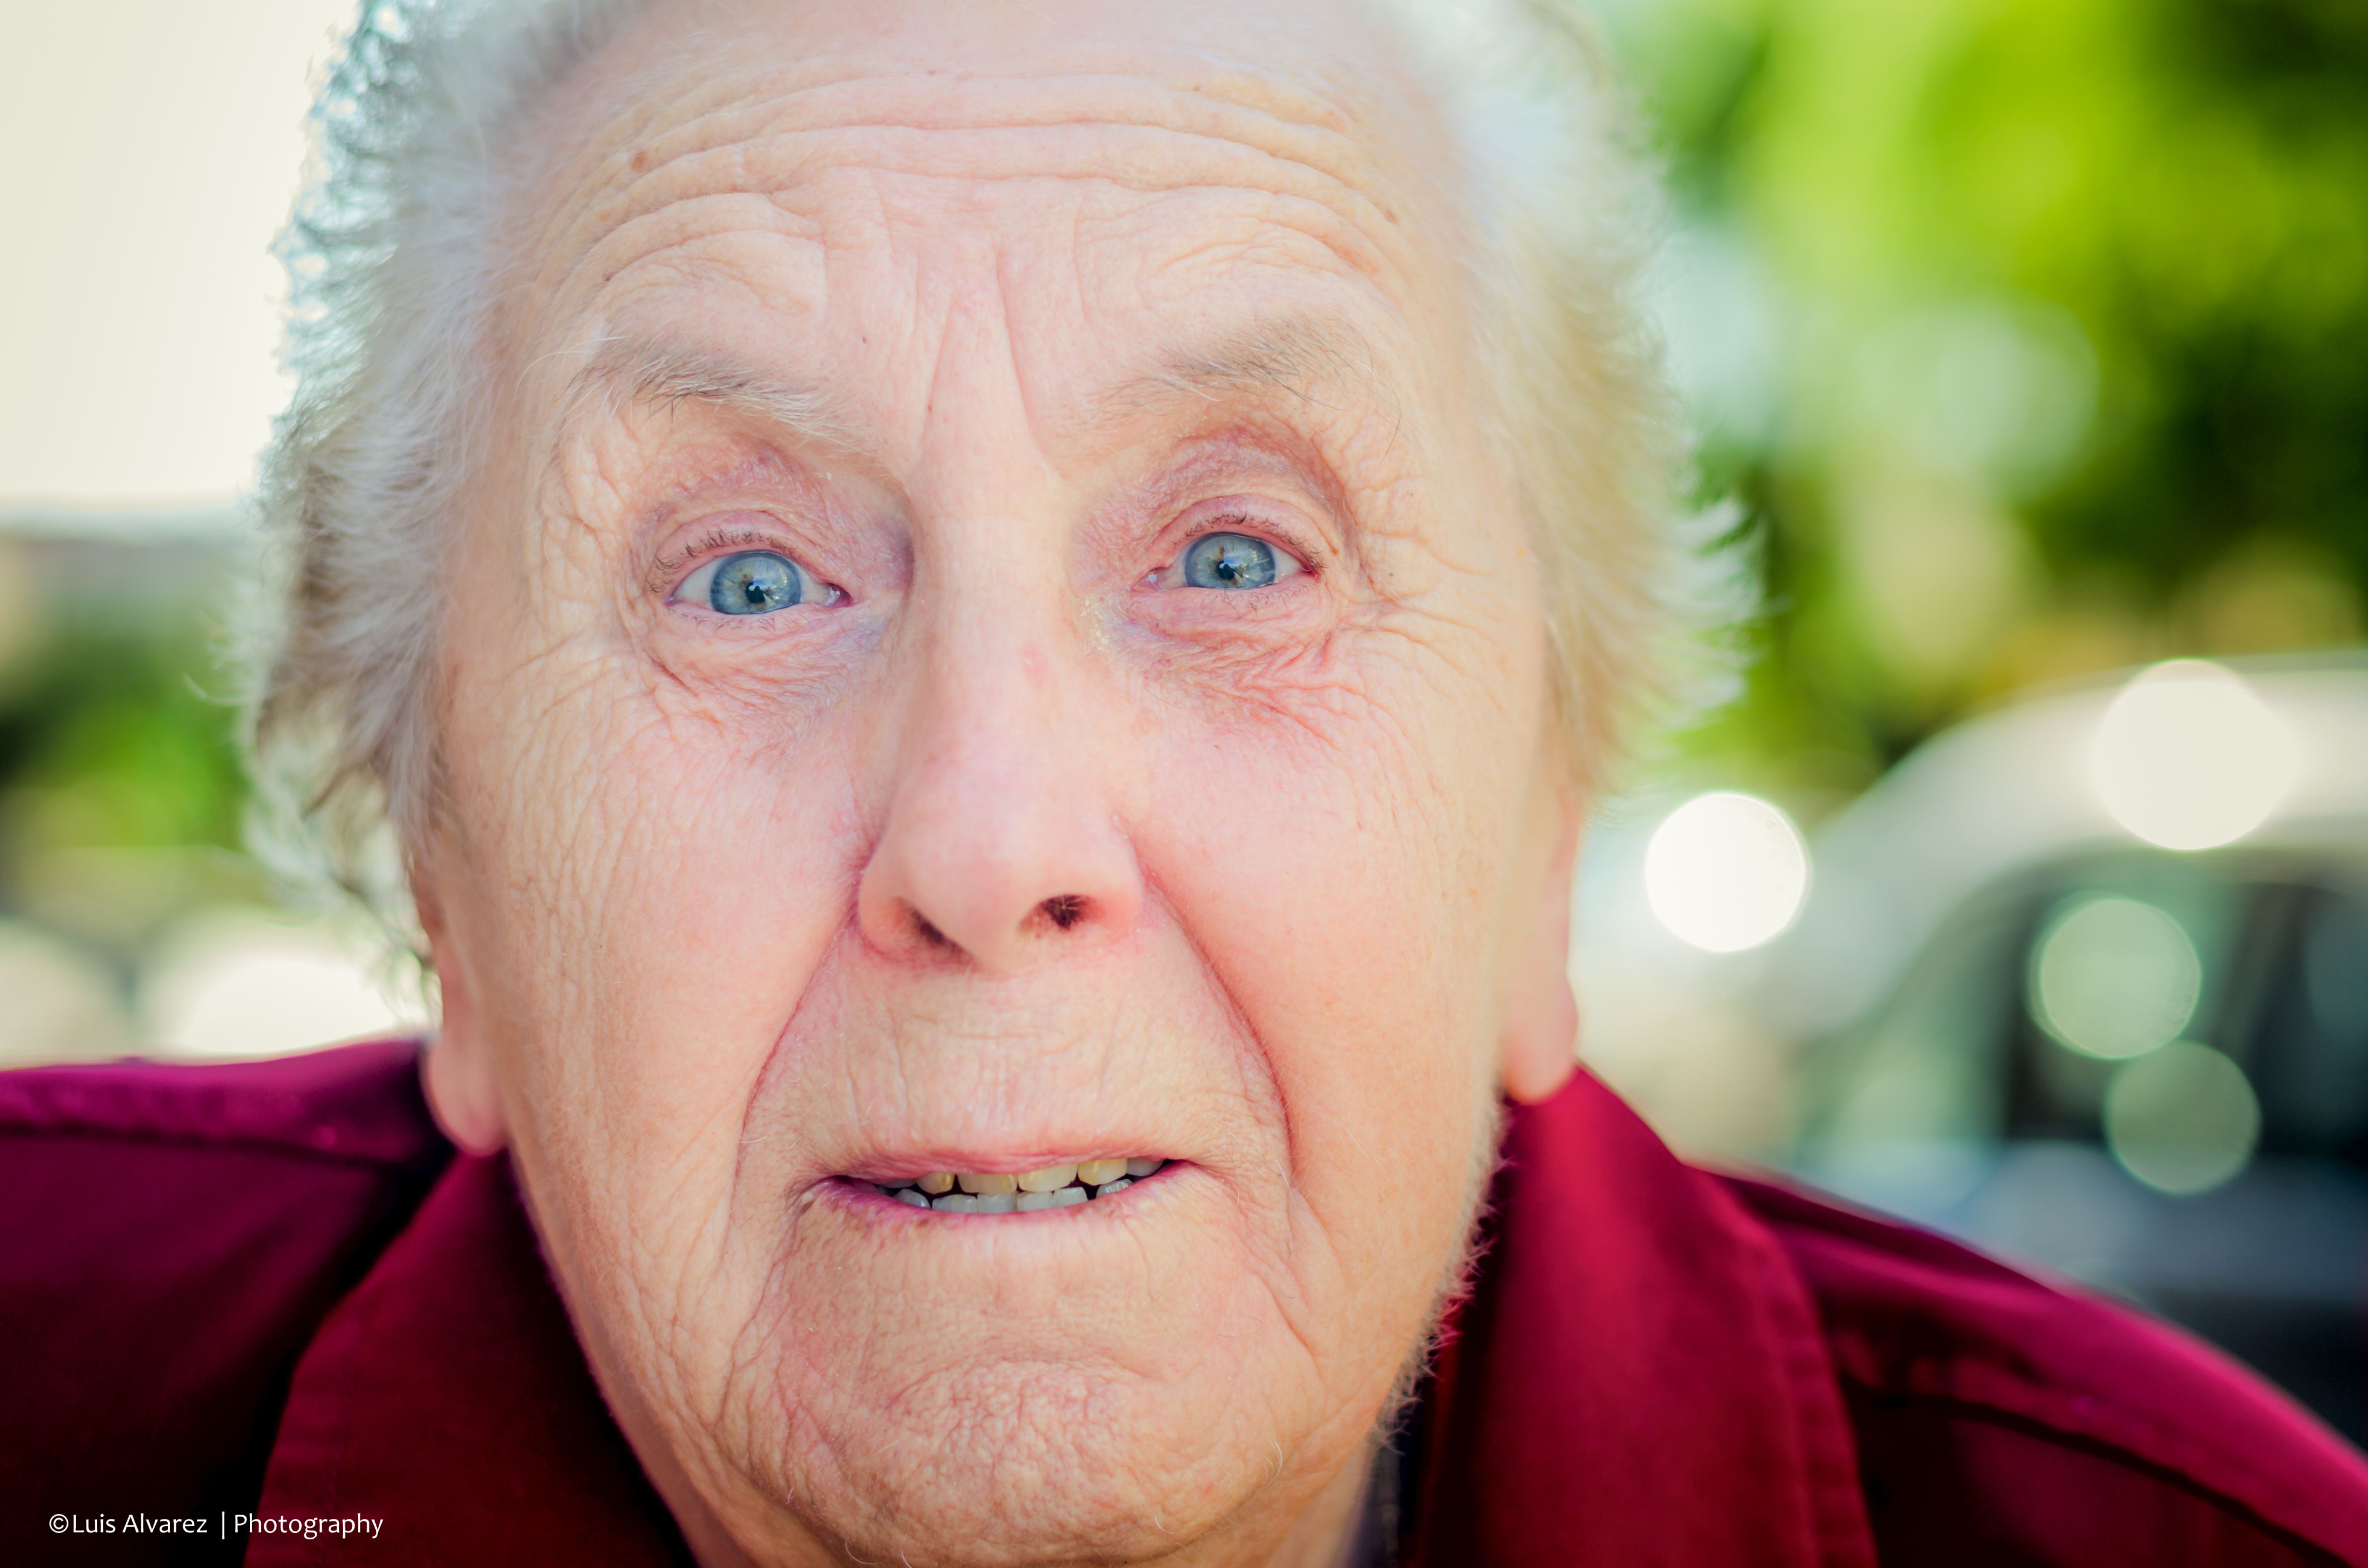
outdoor, person, creative, girl, woman, street, camera, photography, city, portrait, lens, crop, color, child, nikon, lady, facial expression, lip, smile, mouth, senior citizen, close up, flickr, face, nose, candid, spain, 50mm, cheek, infant, eye, head, skin, catalonia, beauty, commons, prime, blond, organ, faces, laughter, snap, d7000, moment, emotion, unposed, decisive, souls, luis, streettog, tog, collecting, salou, alvarez, marra, going, portrait photography